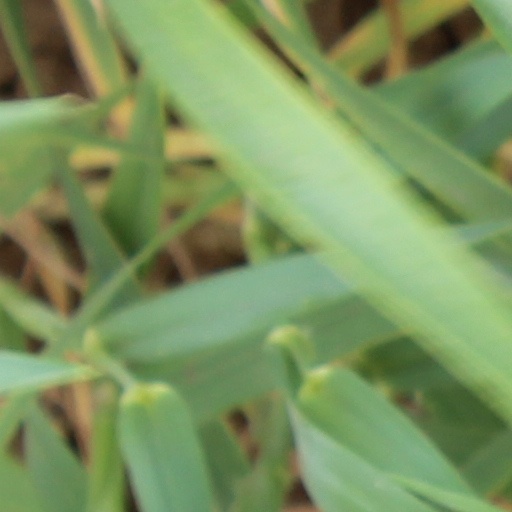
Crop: wheat